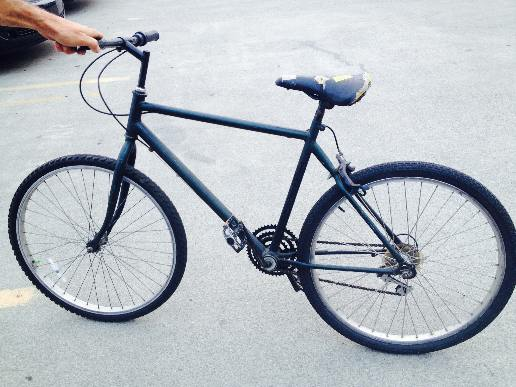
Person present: No